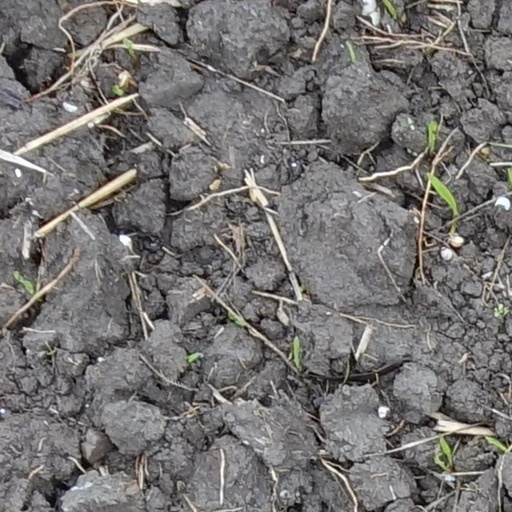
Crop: wheat